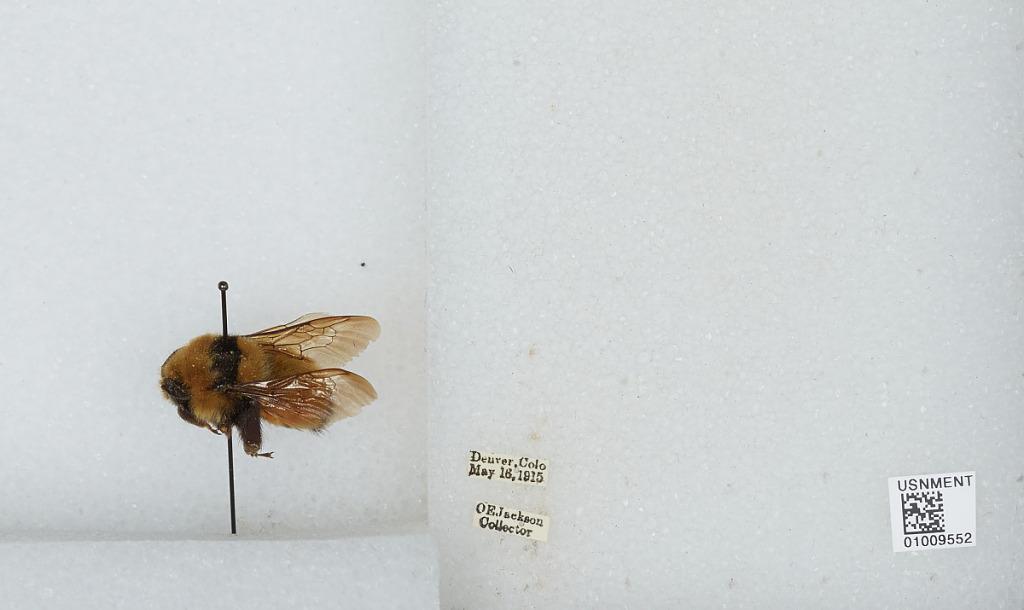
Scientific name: Bombus (Pyrobombus) huntii Greene
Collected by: O. Jackson
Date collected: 1915-5-16
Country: United States
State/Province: Colorado
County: Denver
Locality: Denver
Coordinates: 39.7392, -104.985